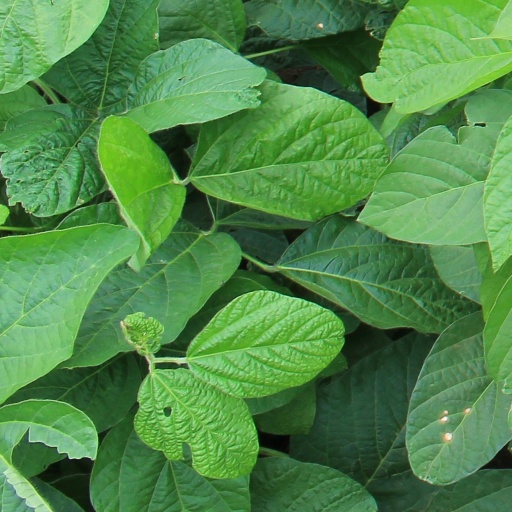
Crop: soybean